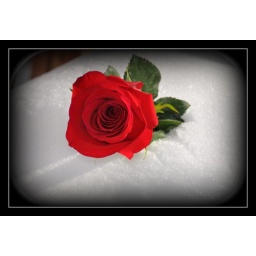
Red rose in white snow.